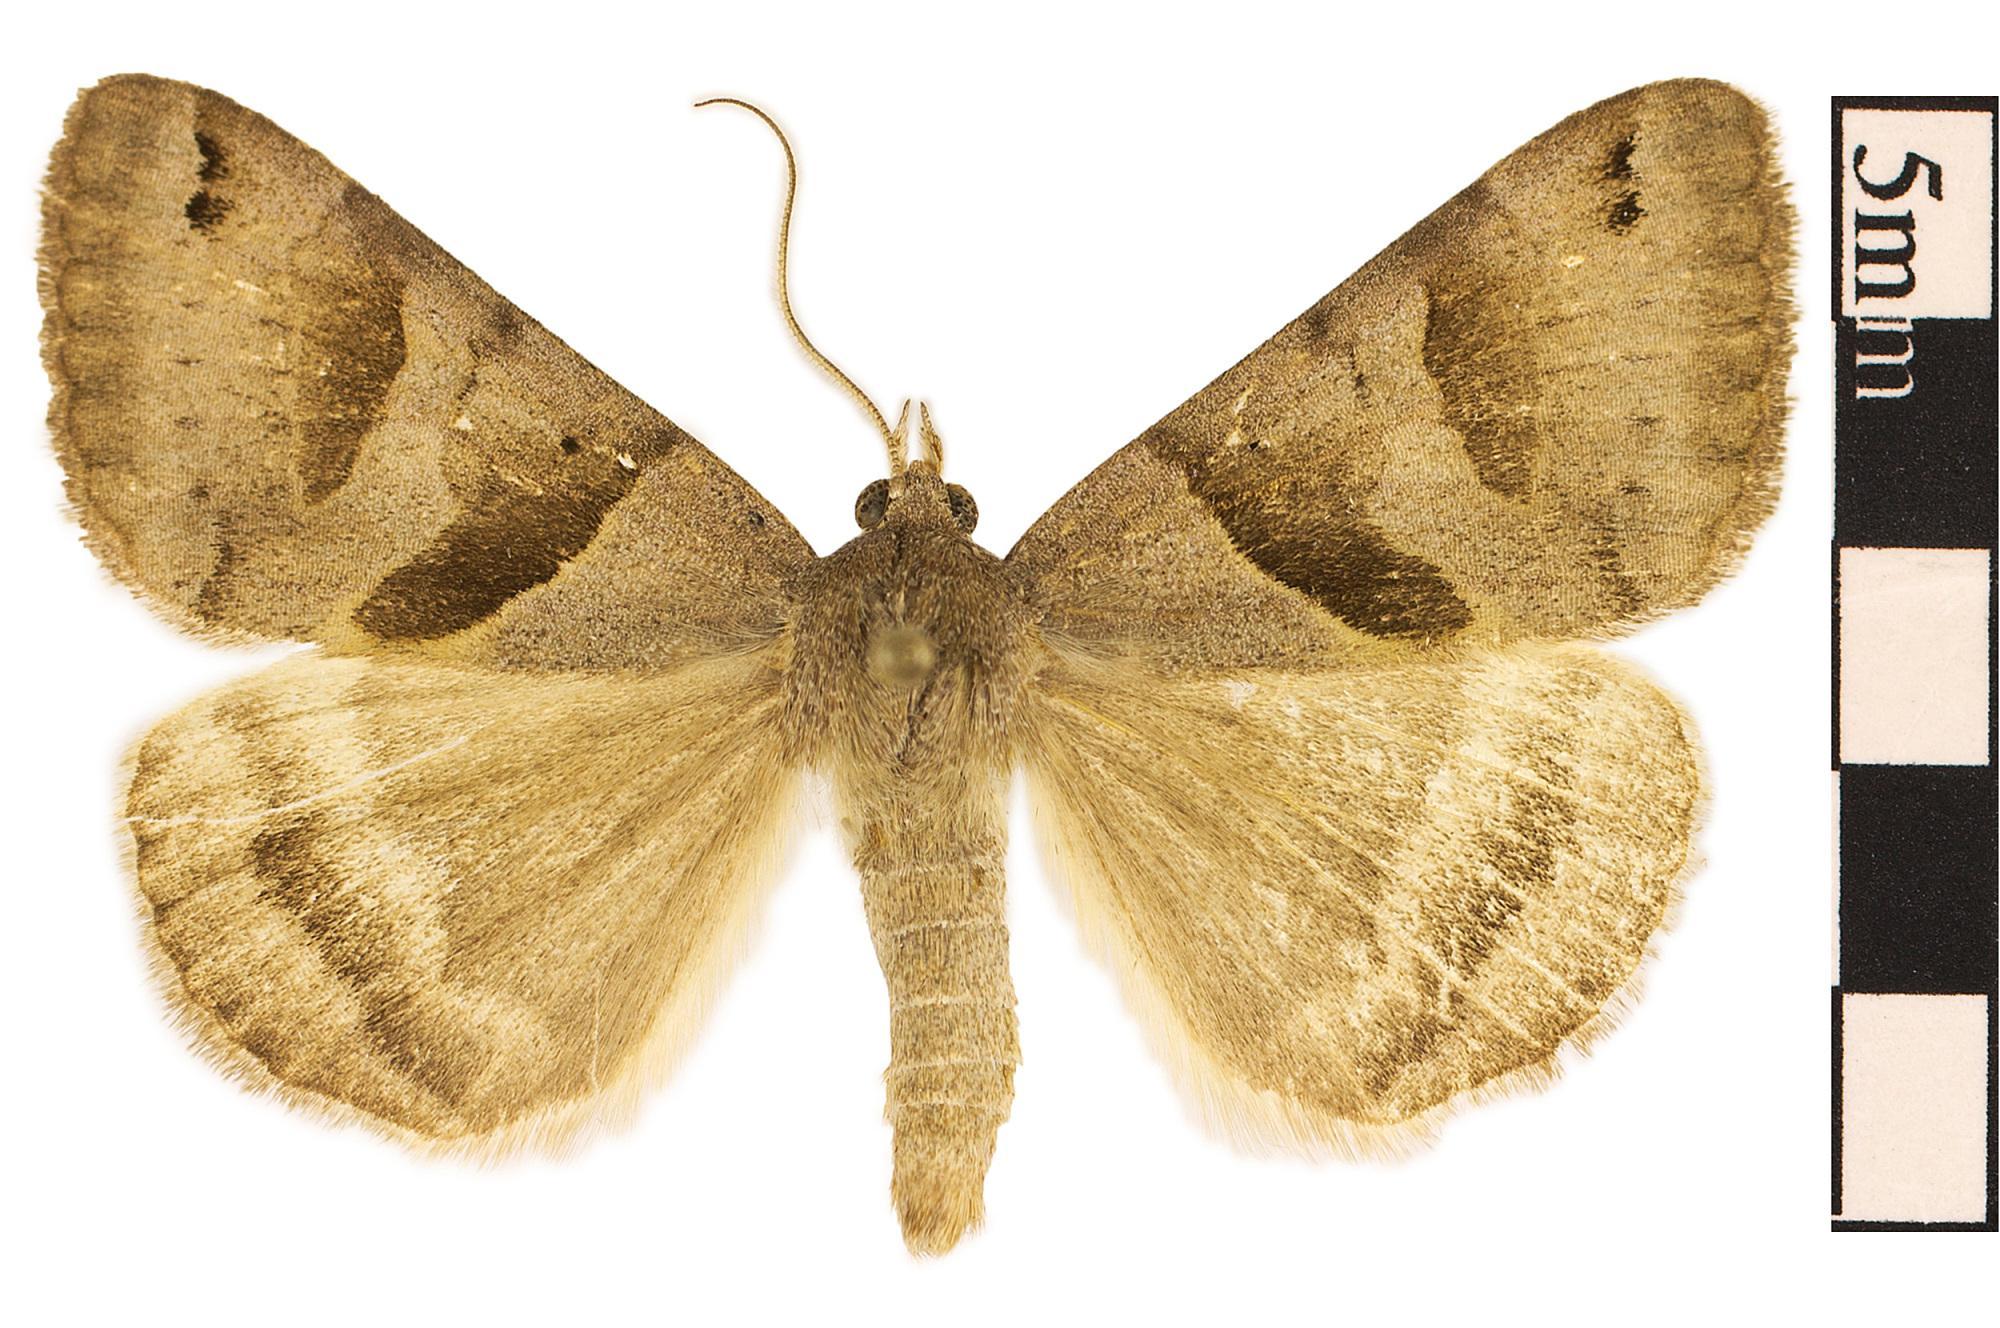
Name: Forage Looper
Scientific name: Caenurgina erechtea
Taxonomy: Animalia, Arthropoda, Hexapoda, Insecta, Lepidoptera, Noctuidae
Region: US Central Plains (NE, KS, IA, MO)
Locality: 12 miles W, 5 miles S of Columbus, North America, United States, Kansas, Cherokee County
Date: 1976